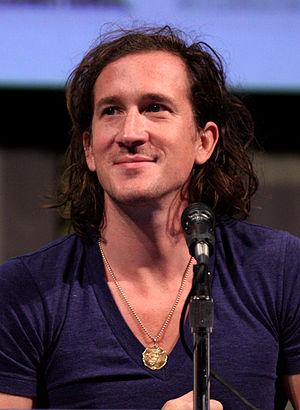
Ian Brennan est un producteur, scénariste et acteur américain. né le 23 avril 1978 à Mount Prospect, en Illinois. Il est connu pour être le créateur de la série Glee.